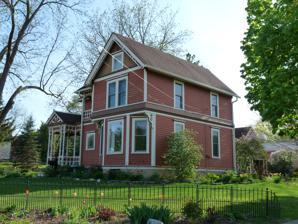
Building: Richard W. and Margaret Mills House
Country: United States of America
Year built: 1896
Historic house in Wisconsin, United States United States historic place Richard W. and Margaret Mills House U.S. National Register of Historic Places Show map of Wisconsin Show map of the United States Location 104 Grand Ave., Lodi, Wisconsin Coordinates 43°18′51″N 89°31′57″W / 43.31417°N 89.53250°W / 43.31417; -89.53250 Area less than one acre Built 1896 ( 1896 ) Architectural style Queen Anne NRHP reference No. 09000048 Added to NRHP February 18, 2009 The Richard W. and Margaret Mills House is located in Lodi, Wisconsin , United States. It was added to the National Register of Historic Places in 2009. History The house was originally built from 1895 to 1896 and belonged to Richard and Margaret Mills. In 1898 it was expanded. Richard Mills' brother, Job, built the Job Mills Block , which is also listed on the National Register of Historic Places. References